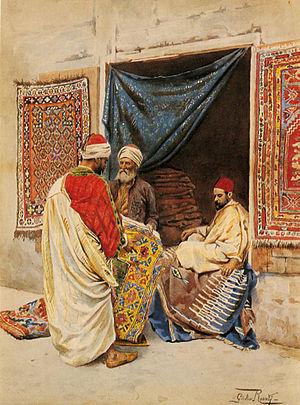
Marchand de tapis au Caire est une peinture à l'huile sur toile réalisée par Jean-Léon Gérôme et conservée au Minneapolis Institute of Art.
Le marchand de tapis a pour profession le commerce des tapis. Il tient une boutique, surtout dans les pays producteurs à base d'artisanat, ou il peut être colporteur transportant un petit assortiment de tapis sur son dos et enroulé autour de lui.
Giulio Rosati est un peintre orientaliste italien de la fin du XIXᵉ et du début du XXᵉ siècle représentatif du style académique.